Audicom

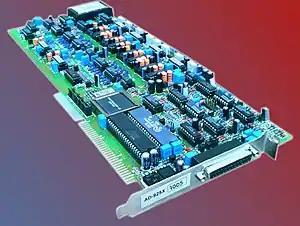
Reduced size 925X card, 1996

The original audio card was designed for the old ISA bus on the IBM PC and was powered by direct memory access from the computer.